Porsche Panamera

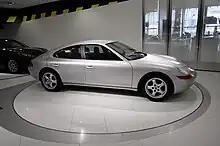
The Porsche 989 concept at the Porsche museum in Stuttgart, Germany

As a front-engine, full-size, four-passenger, four-door luxury hatchback weighing nearly , the Panamera runs contrary to the company's historically lightweight two-door, rear-engine sports cars, notably the 911. Though the Panamera's shape and profile resemble the 911, where the 911 has a tight, performance-focused interior, the Panamera features commodious dimensions with technological, luxury-oriented amenities.